Pennsylvania Route 233

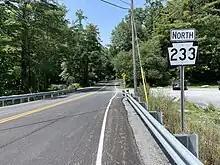
PA 233 northbound past US 30 in Greene Township

PA 233 begins at an intersection with PA 997 in the borough of Mont Alto in Franklin County, heading east on two-lane undivided Park Street. The road passes homes, becoming the border between Quincy Township to the north and Mont Alto to the south before fully entering Mont Alto again. The route heads entirely into Quincy Township as it passes the Penn State Mont Alto university campus. From here, PA 233 becomes Rocky Mountain Road South and continues near Mont Alto State Park and heads into Michaux State Forest. The route turns northeast to ascend Rocky Mountain, a part of the South Mountain range, becoming Rocky Mountain Road. The road enters Guilford Township and makes a hairpin turn to the south to descend the mountain, crossing back into Quincy Township. PA 233 curves east before heading northeast through more forests and entering Guilford Township again, where it crosses the Appalachian Trail. The route turns north-northeast and runs through more mountainous areas, heading into Greene Township. Here, PA 233 passes through Caledonia and crosses US 30 before running through forested Caledonia State Park as Pine Grove Road, turning northeast.